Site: brandenburg
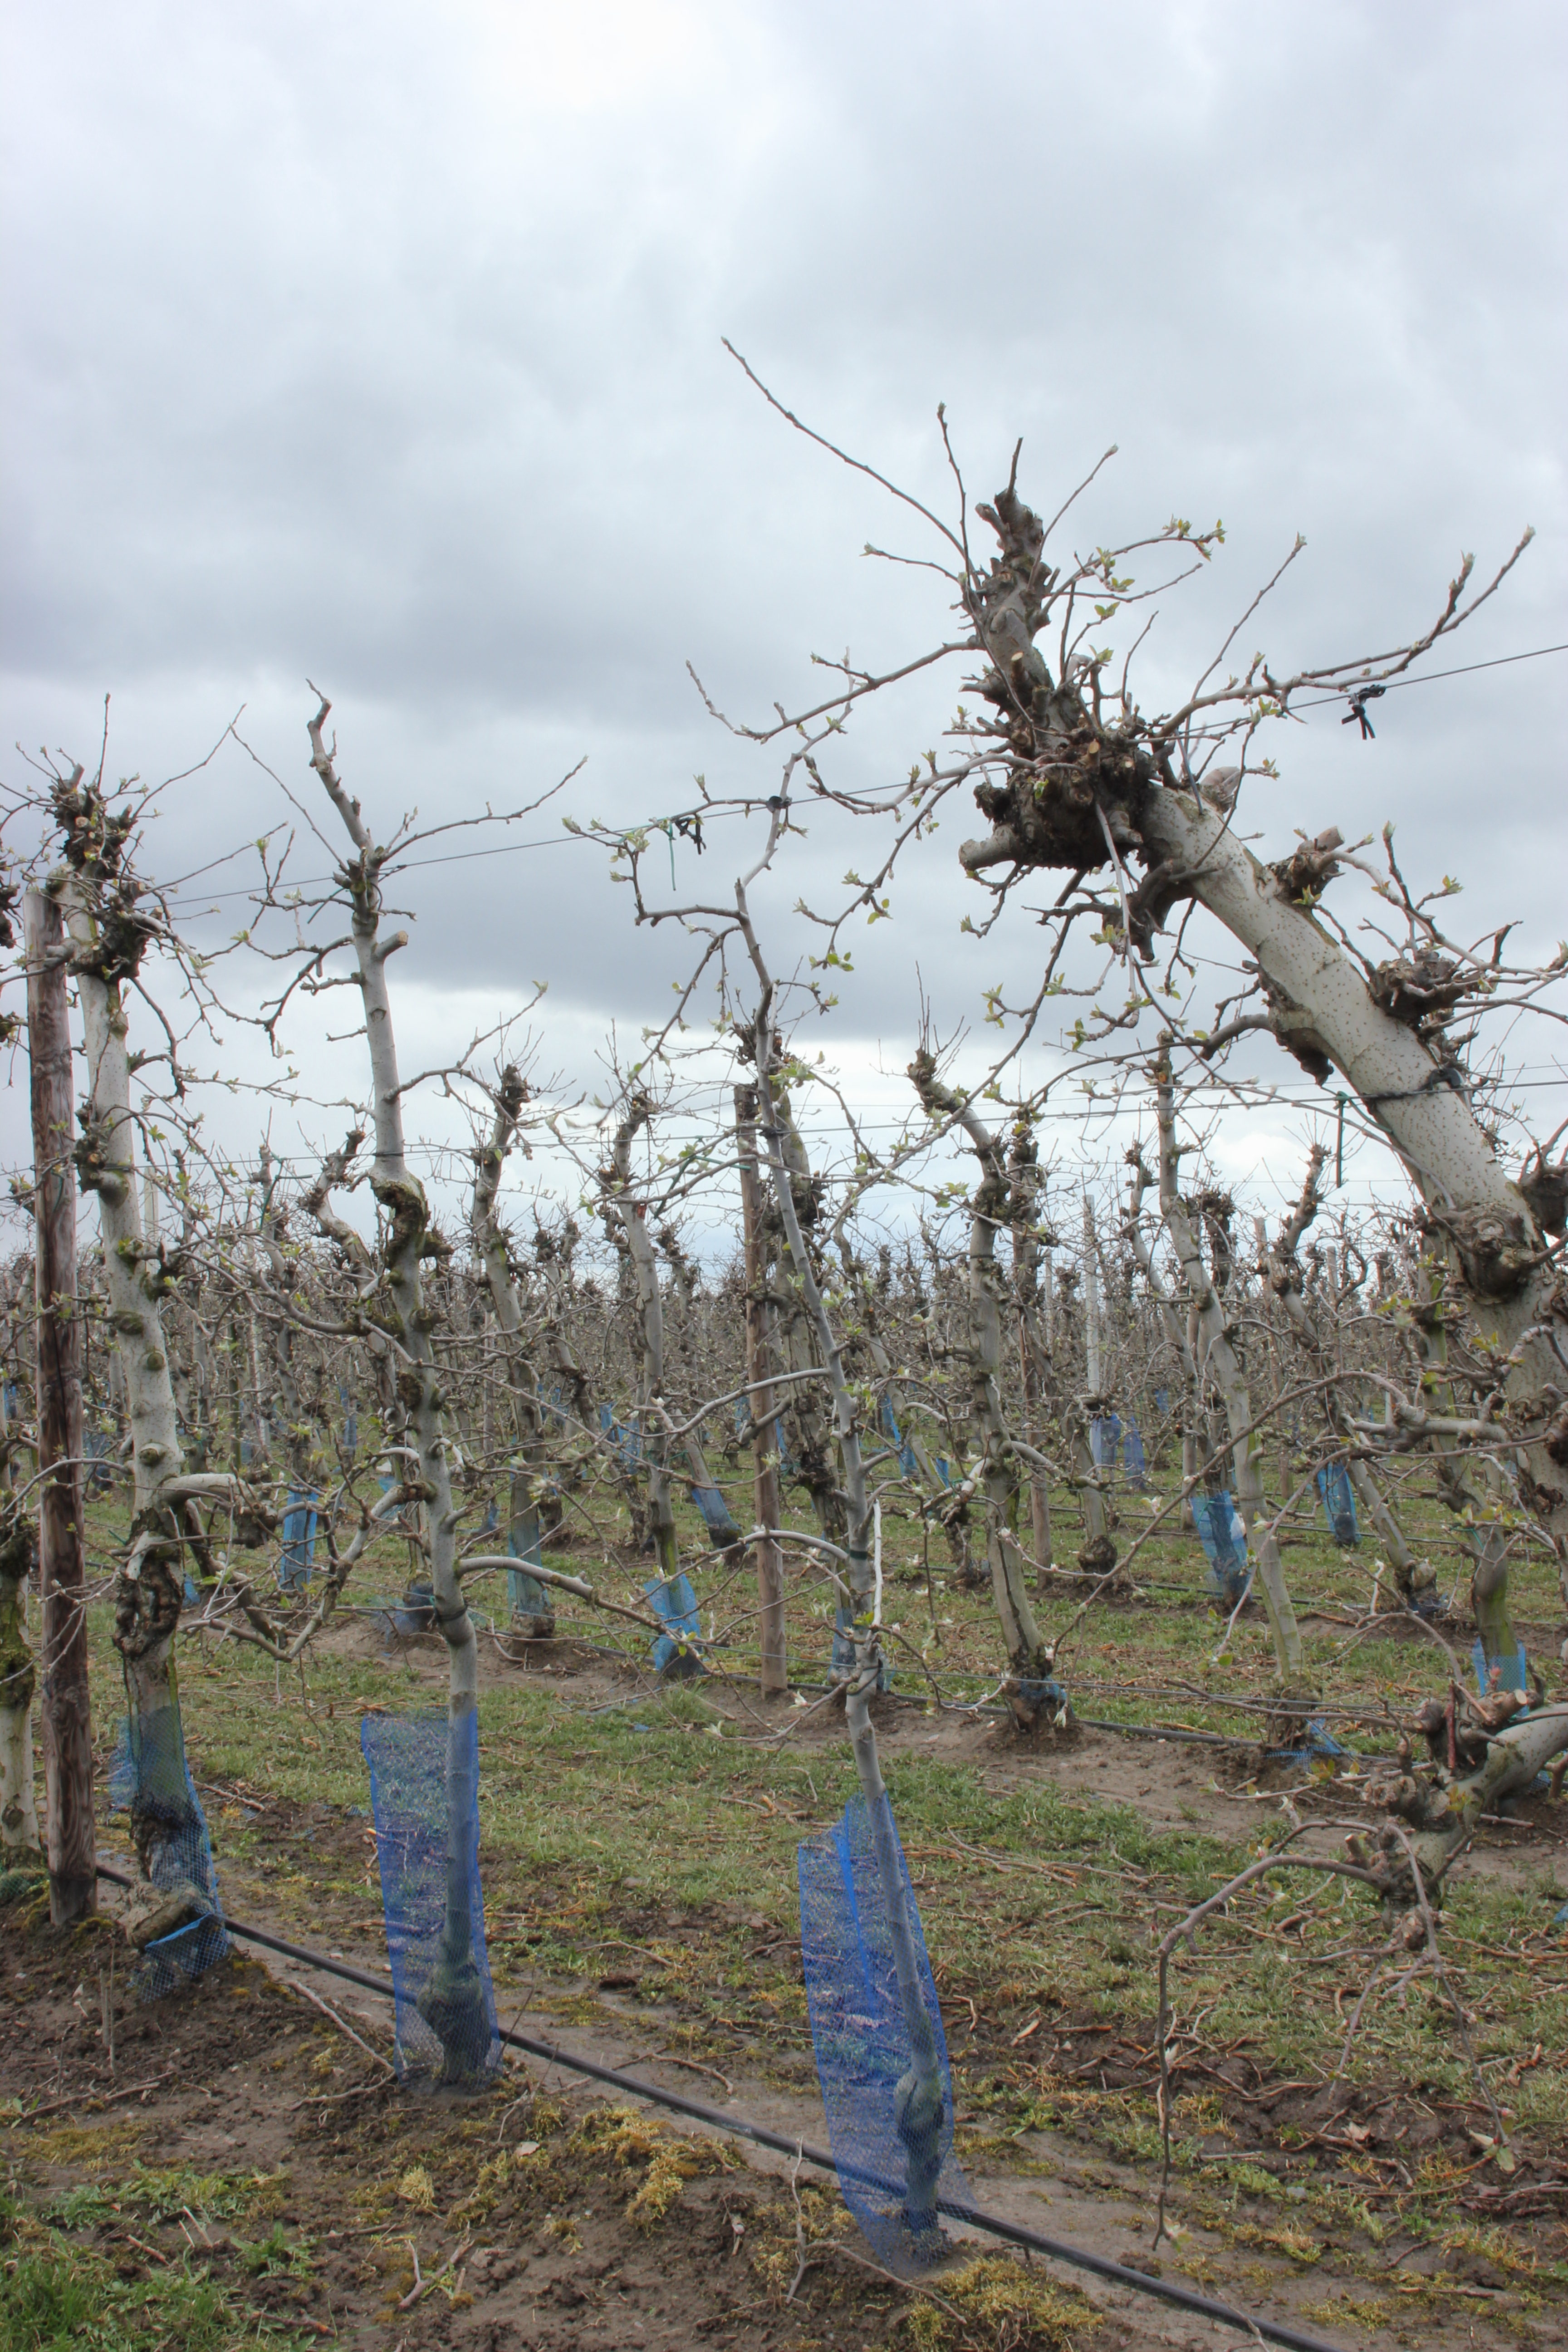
Growth stage (BBCH 55): Inflorescence emergence